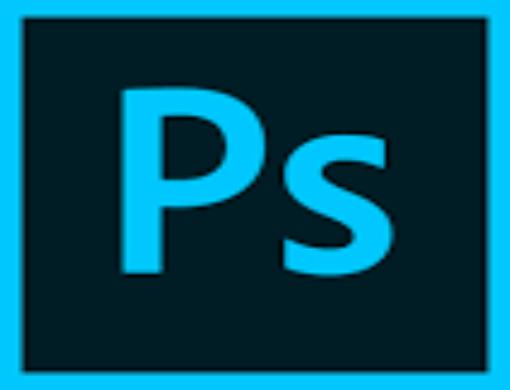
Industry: Others